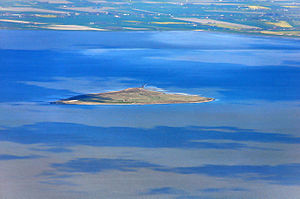
Sydfald / Galleri
Sydfald er en nordfrisisk hallig, beliggende mellem øerne Nordstrand og Pelvorm og nord for halvøen Ejdersted. Den 0,56 km² store helårs beboede hallig i Sydslesvig har et areal på ca. 60 ha. Befolkningen er på kun to personer. Administrativt hører øen til naboøen Pelvorm.